Máire O'Neill

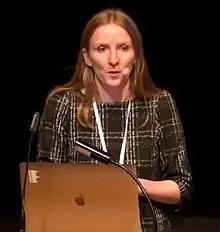
O'Neill speaks at the Real World Crypto conference in 2018

Máire O'Neill (née McLoone) (born 1978) is an Irish Professor of Information Security and inventor based at the Centre for Secure Information Technologies Queen's University Belfast. She was named the 2007 British Female Inventors & Innovators Network "Female Inventor of the Year." She was the youngest person to be made a professor of engineering at Queen's University Belfast and youngest person to be inducted into the Irish Academy of Engineering.